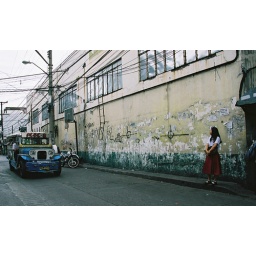
A student waits for a bus on a street in Manila.